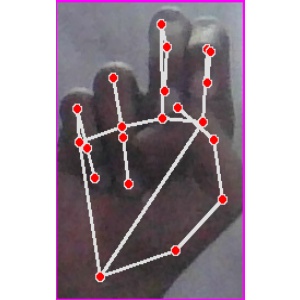
अक्षर: ह